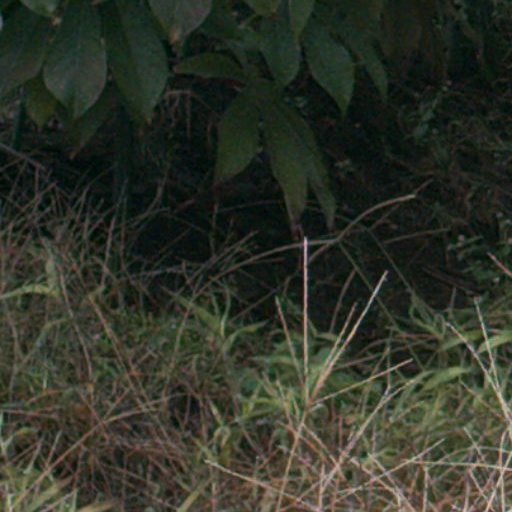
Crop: cassava